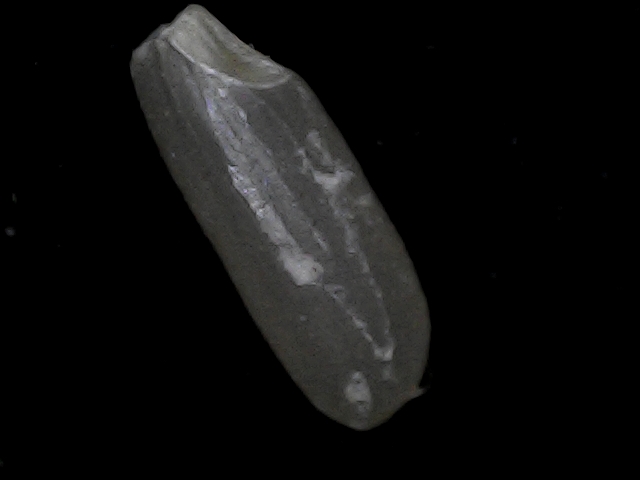
Rice variety: BD95